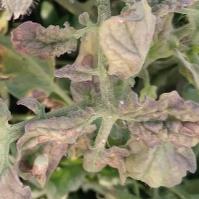
Crop: Tomato
Condition: virosis-d